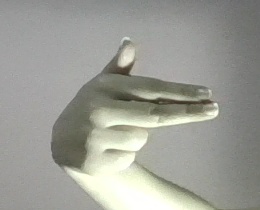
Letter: ghain